St. Andrews, Kerala

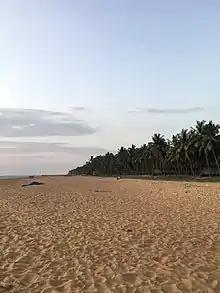
St. Andrews Beach during low tides

St. Andrews is from Thiruvananthapuram International Airport and from Kazhakoottam. Its western side edges the Arabian sea, while the east is separated by Parvathi Puthannaar, a man-made canal completed during the time of Regent Sethu Lakshmi Bayi of Travancore Kingdom. Its northern side is bounded by the village of Puthenthope and the southern side is bounded by the locality of Kochu Vettukad. The Veli-Perumathura Road runs through the hamlet.